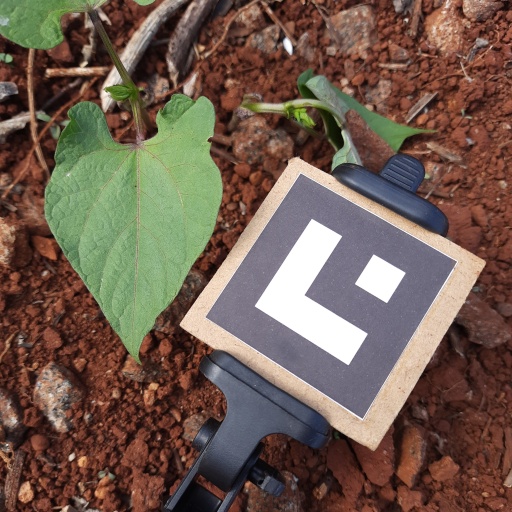
Observations: wavy surface, eating holes in the edge, under cloudy sky